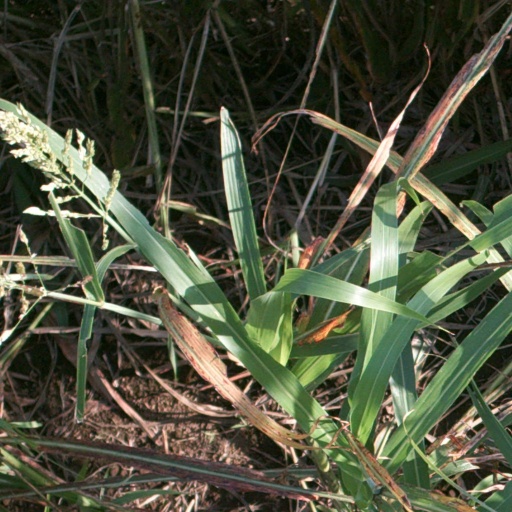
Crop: sorghum